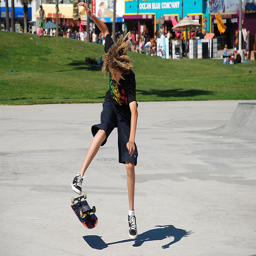
Skateboarder manueverin in air, frozen trick staples ground
a guy jumping up a bit as his skateboard flips upside down
Skateboarder performing trick in open paved area at outdoor venue.
A person jumping on a skateboard in a concrete area.
A young man is doing a trick on his skateboard.